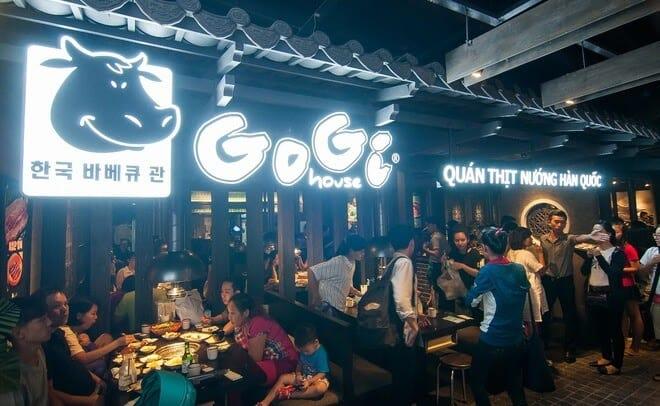
có nhiều người đang xuất hiện trong quán ăn